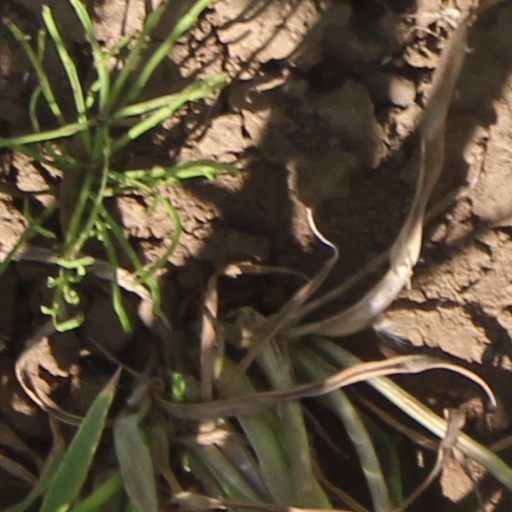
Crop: wheat